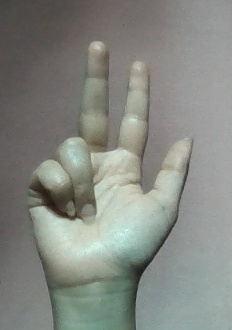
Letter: al